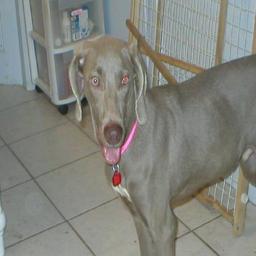
Animal: dogs